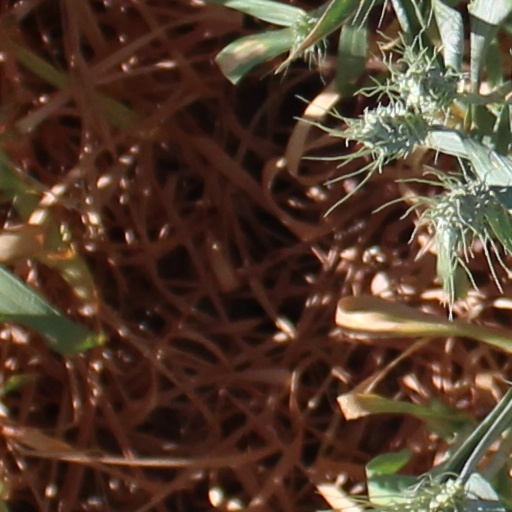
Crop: wheat